Rampart crater

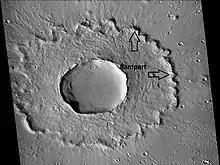
Rampart crater of the single-layered ejecta type. Arrows indicate the outer edge, called the rampart.

Single-layered ejecta craters are one type of rampart crater. They have one ejecta lobe that extends 1 to 1.5 crater radii from the rim of the crater. They have an average diameter of 10 km. Although present at all latitudes, they are most common near the equator. Their average size increases the more distant from the equator. It has been suggested that these types of craters are produced by impact into icy ground. Specifically, it is an impact that does not go entirely through the icy layer. The increase in size away from the equator is explained by a possible greater thickness in the icy layer away from the equator.